Jukka Raitala

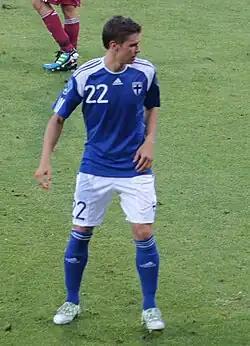
Raitala with the national team in 2011

On 23 December 2016, Raitala started his journey in Major League Soccer after Columbus Crew SC acquired him through a Discovery Signing for the 2017 season.